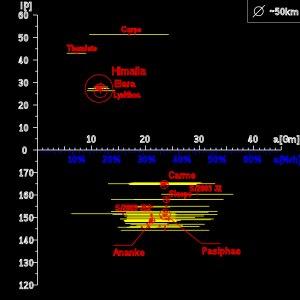
La planète Jupiter possède 79 satellites naturels connus, dont 72 confirmés et numérotés, parmi lesquels 57 sont nommés. C'est la deuxième planète du système solaire avec le plus grand nombre de satellites naturels individuels observés tout juste derrière Saturne qui en compte maintenant 82.